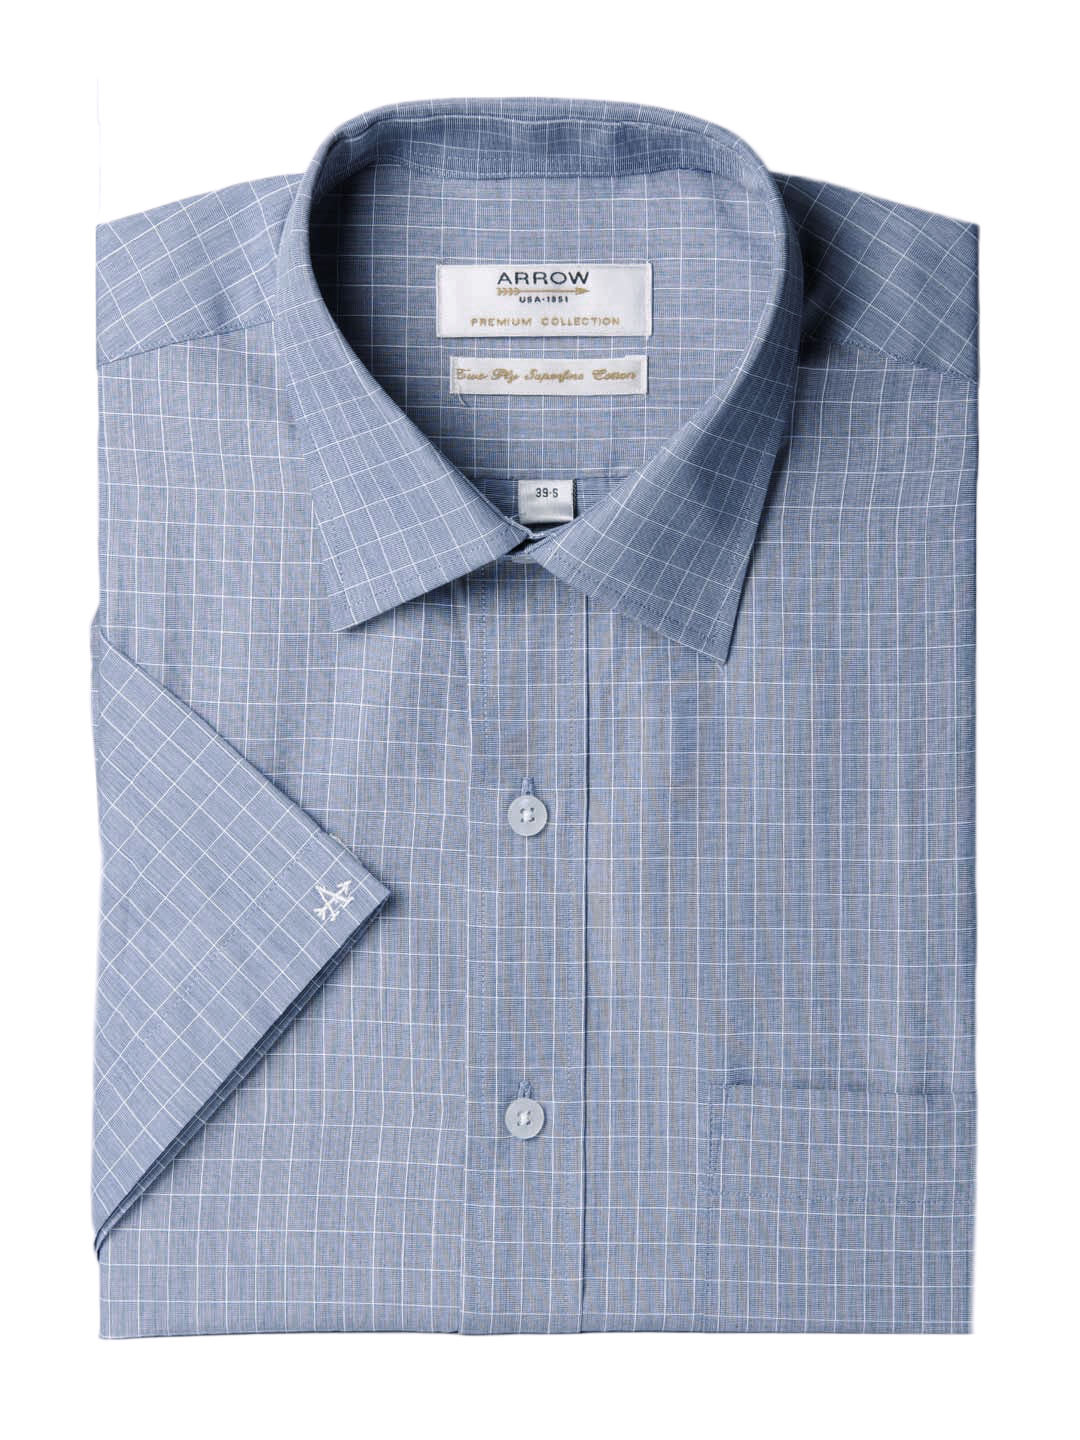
Arrow Men Blue Check Shirt
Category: Apparel / Topwear / Shirts
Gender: Men
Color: Blue
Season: Summer 2012
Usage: Formal